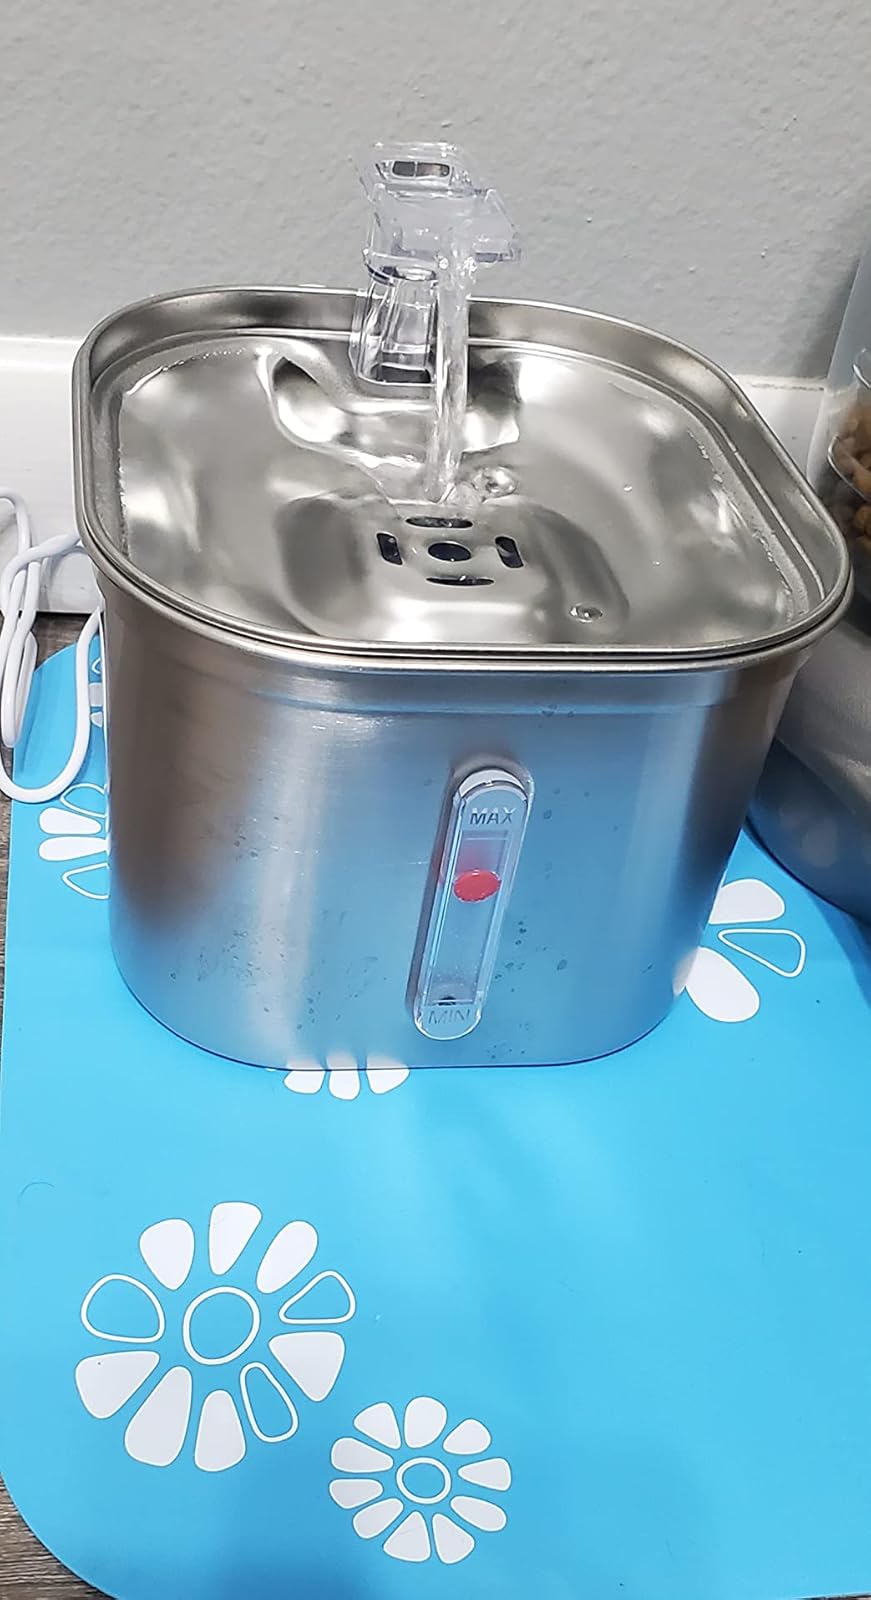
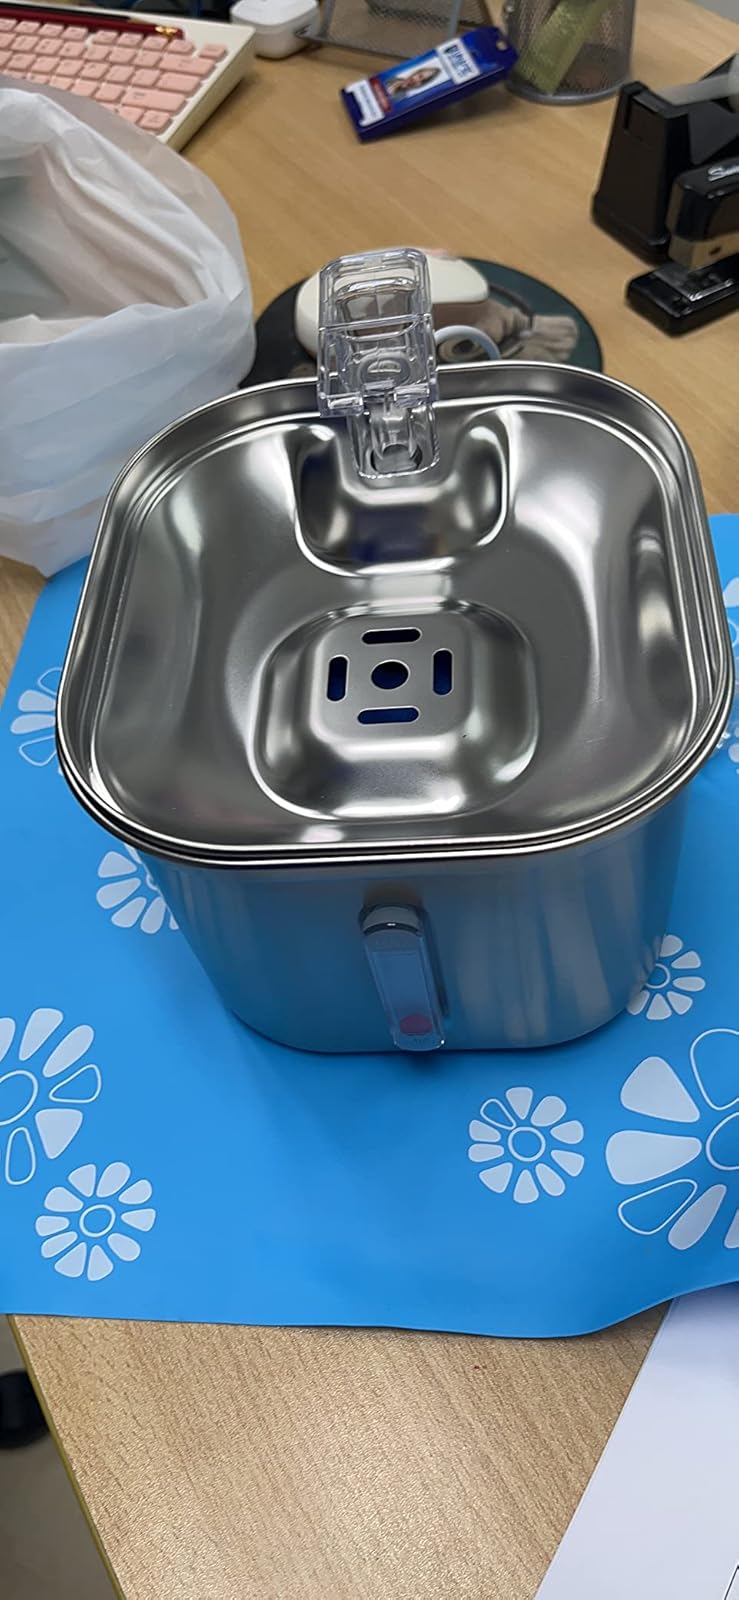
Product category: items_bowl
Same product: yes